One Kiss (film)

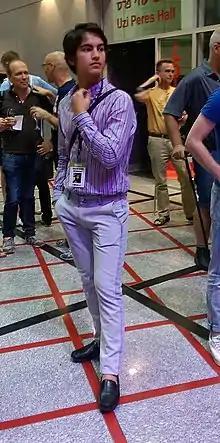
Rimau Grillo Ritzberger at TLVFest closing night Israeli premier of the film

Antonio is a basketball player in a high school team, a rising star, but it doesn't make him popular in his school, which is in a small northern Italian town. He is a closeted kid, spending most of the time silent and grieving over his older brother's death. Most of his teammates consider him dumb. Blu is a sharp and smart girl, who, after being discovered to have had sex with her boyfriend and three of his friends at the same time, is fighting with graffiti that is sprayed on the school walls, which calls her a slut. The new kid, Lorenzo, is openly gay. He has just been adopted from an orphanage in Turin and guards himself with extravagant behaviour and an extreme sense of fashion. The three teenagers start an unusual, but good friendship, fighting against bullying schoolmates with immense success. But, then, one single kiss changes their future, leading to a great tragedy.